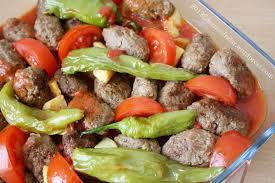
Yemek: izmir_kofte